STS-82

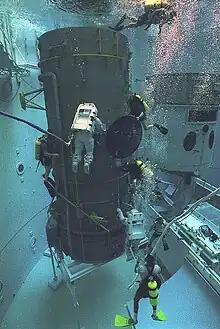
Astronauts train in the Neutral Buoyancy Simulator with a mockup of the Hubble Space Telescope

The STS-82 mission was the second in a series of planned servicing missions to the orbiting Hubble Space Telescope ("HST"), which had been placed in orbit on April 24, 1990, by "Discovery" during STS-31. The first servicing mission was done by Space Shuttle "Endeavour" on STS-61. Work performed by "Discovery's" crew significantly upgraded the scientific capabilities of the HST and helped to keep the telescope functioning smoothly until the next scheduled servicing missions, which were STS-103 in 1999 and STS-109 in 2002.